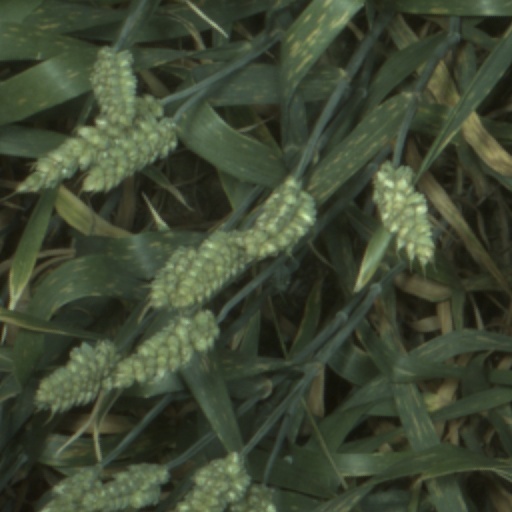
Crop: wheat